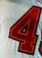
Number: 4